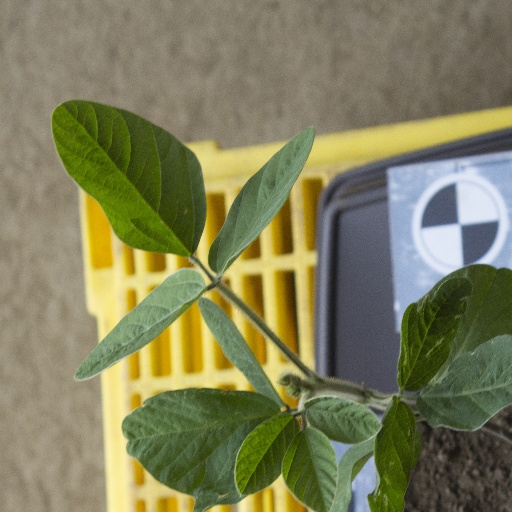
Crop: soybean